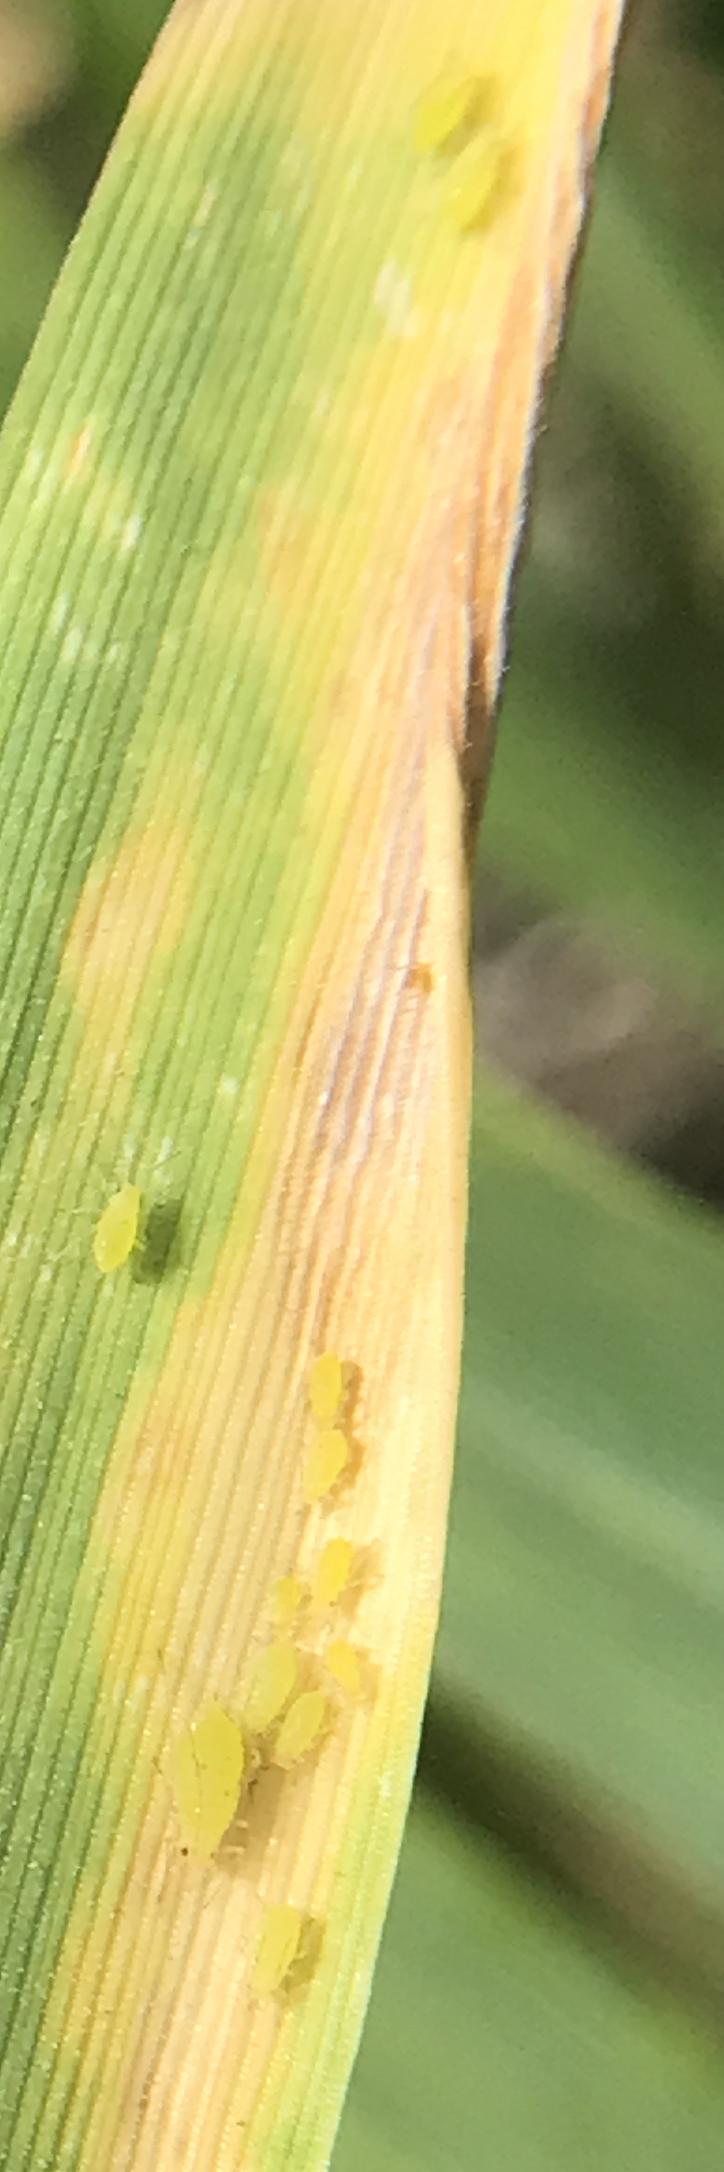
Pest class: cereal_grass_aphid